Wuxi railway station

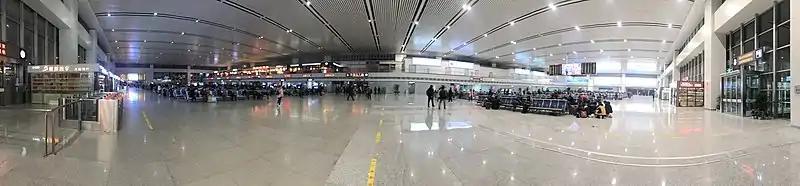

The south station building of Wuxi Railway Station was constructed in 1988, with renovations in connection area and facade in 2002 and 2004. It has the length in and height in . The south station building had an interior re-decorations in 2017 during the comprehensive renovation. The ticket room was located on the west side of the station building, with 11 counters and 13 ticket terminals; there is another ticketing area with terminals only on the east side of the building. The entrance is located in the center of the south station building. Under the door awning is the security area with 4 lines. The former waiting rooms of the south station building after the renovation becomes the spare area of the lower-east hall and lower-west hall. The B1 floor is the arrival area with several stores, there are 10 ticket gates in the south exit. In the south station square, the drop-off area was in the eastern part, while the bus terminal is located on the both side.